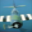
Label: airplane